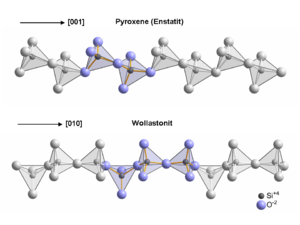
Pyroxen / Pyroxenernes klassifikation
Pyroxener er opbygget af kæder af siliciumtetraedre, som er bundet sammen af anioner, typisk Mg2+, Fe2+ eller Ca2+ (ikke vist her).
Pyroxener er betegnelsen for en vigtig gruppe af bjergartsdannende mineraler, som findes i mange magmatiske og metamorfe bjergarter. Pyroxener optræder i mange forskellige kemiske sammensætninger og dannes under mange forskellige geologiske forhold. Pyroxener udgør 11 % af Jordens skorpe, men optræder endnu hyppigere i den øvre del af Jordens kappe, som hovedsageligt består af olivin og pyroxen. Pyroxen og feldspat er de vigtigste mineraler i bjergarterne basalt og gabbro.